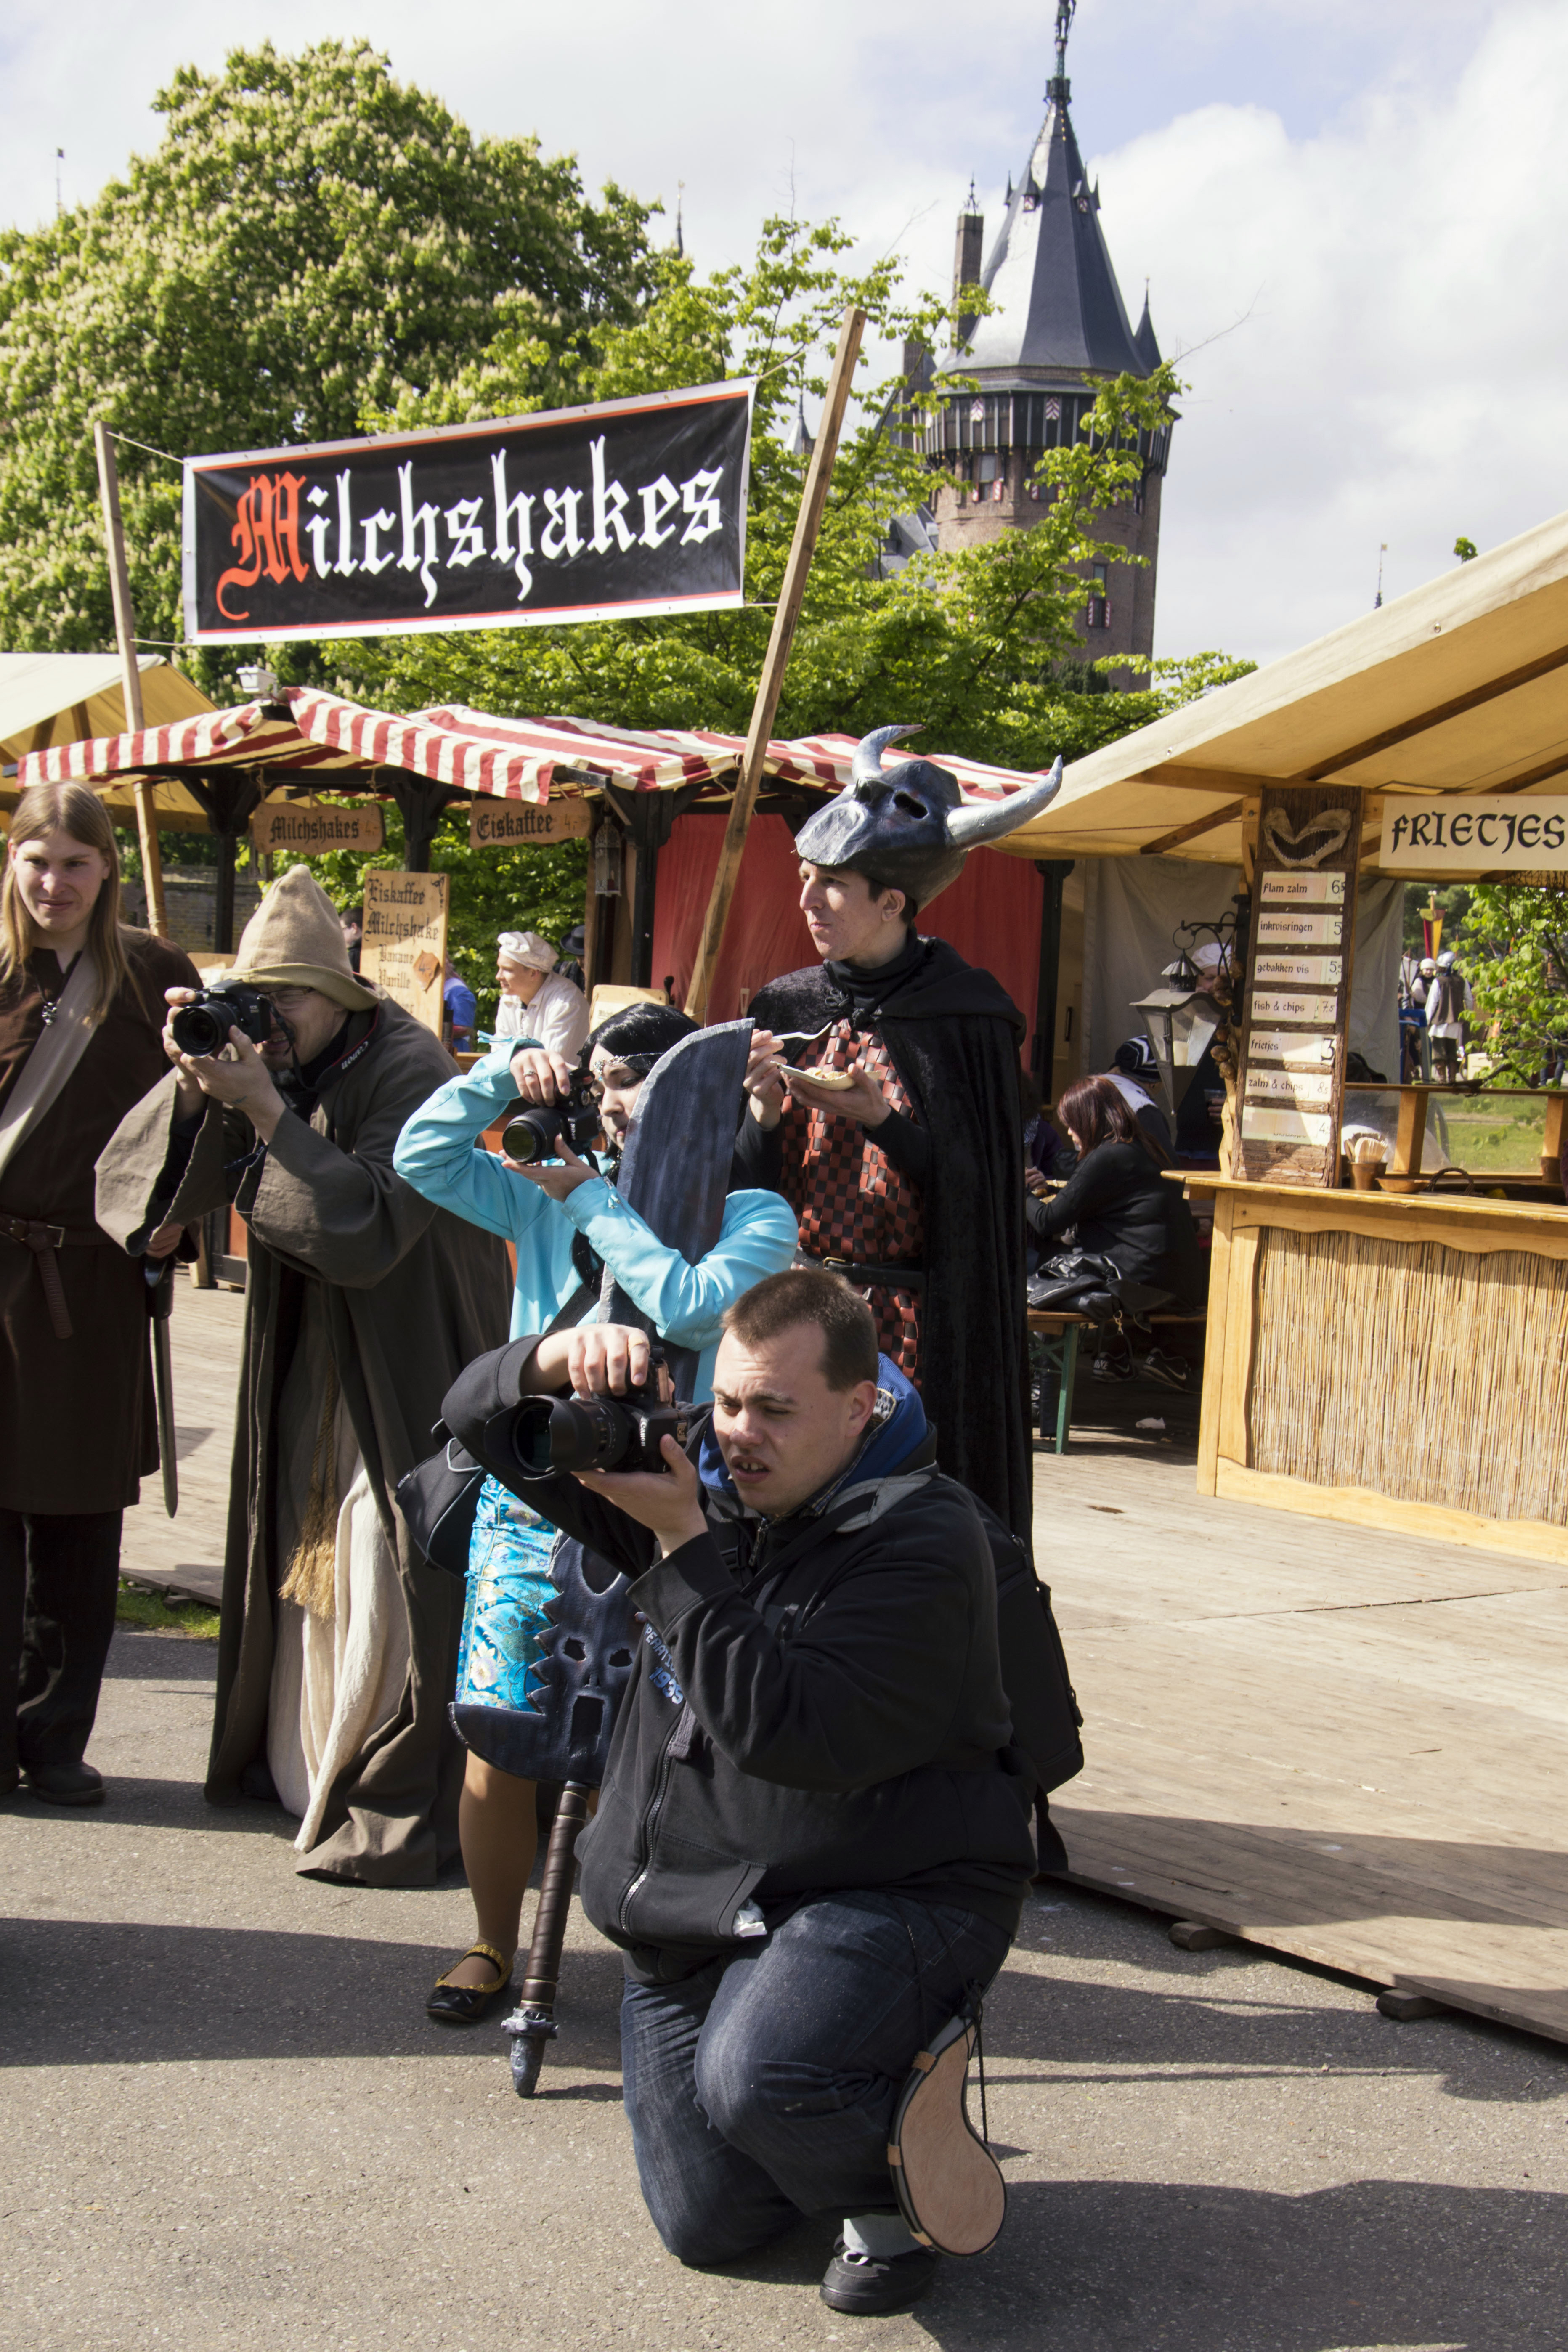
outdoor, people, photography, van, crowd, photo, nikon, cosplay, holland, festival, nederland, netherlands, de, fun, dutch, outdoorphotography, picture, photograph, fotos, foto, fotografie, pd, event, tradition, costume, kasteel, paulvandevelde, pdvandevelde, padagudaloma, dordrecht, nederlandinfotos, eventphotography, evenementenfotografie, pvdvfotografie, pdvandeveldedordrecht, nederlandsefotografie, dutchphotogaraphy, totallydutch, fotografienederland, hollandsefotografie, fotografieholland, velde, haarzuilens, dehaar, elfia, eff, elffantasyfair, elfiahaarzuilens, elfia2014, eff2014